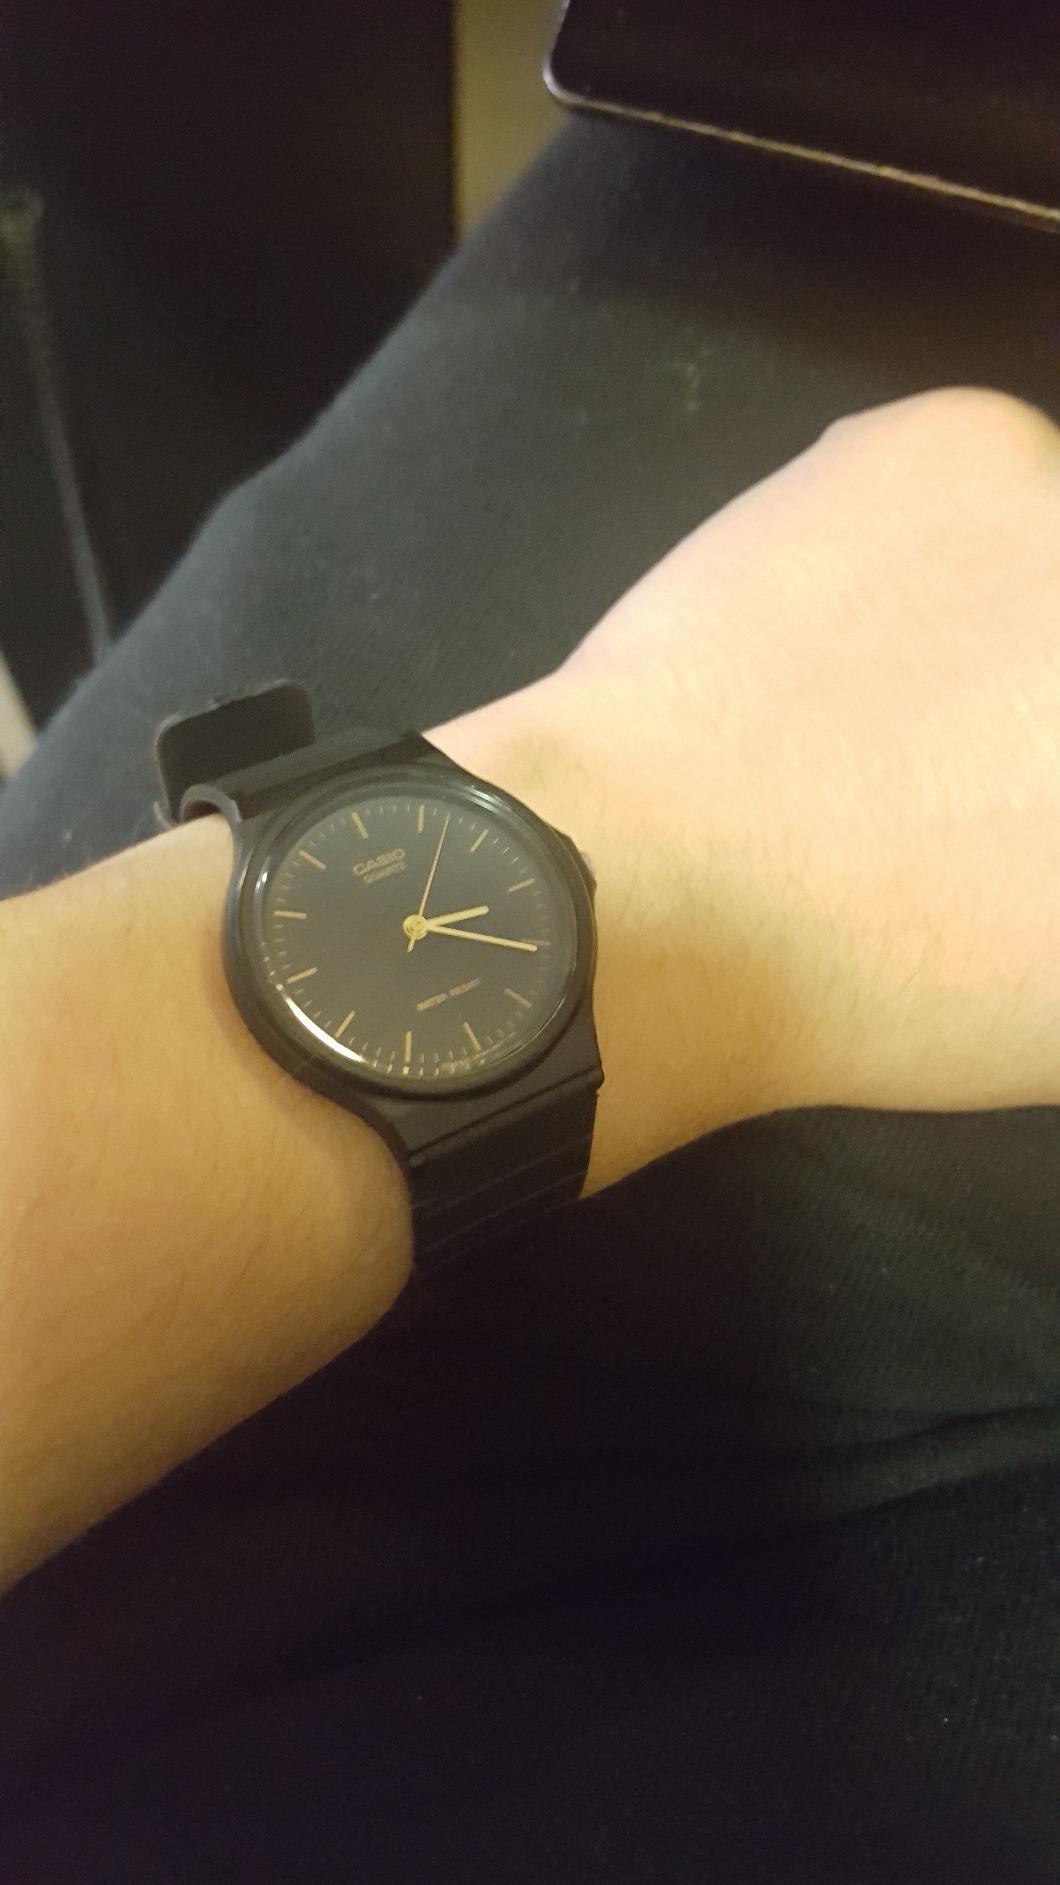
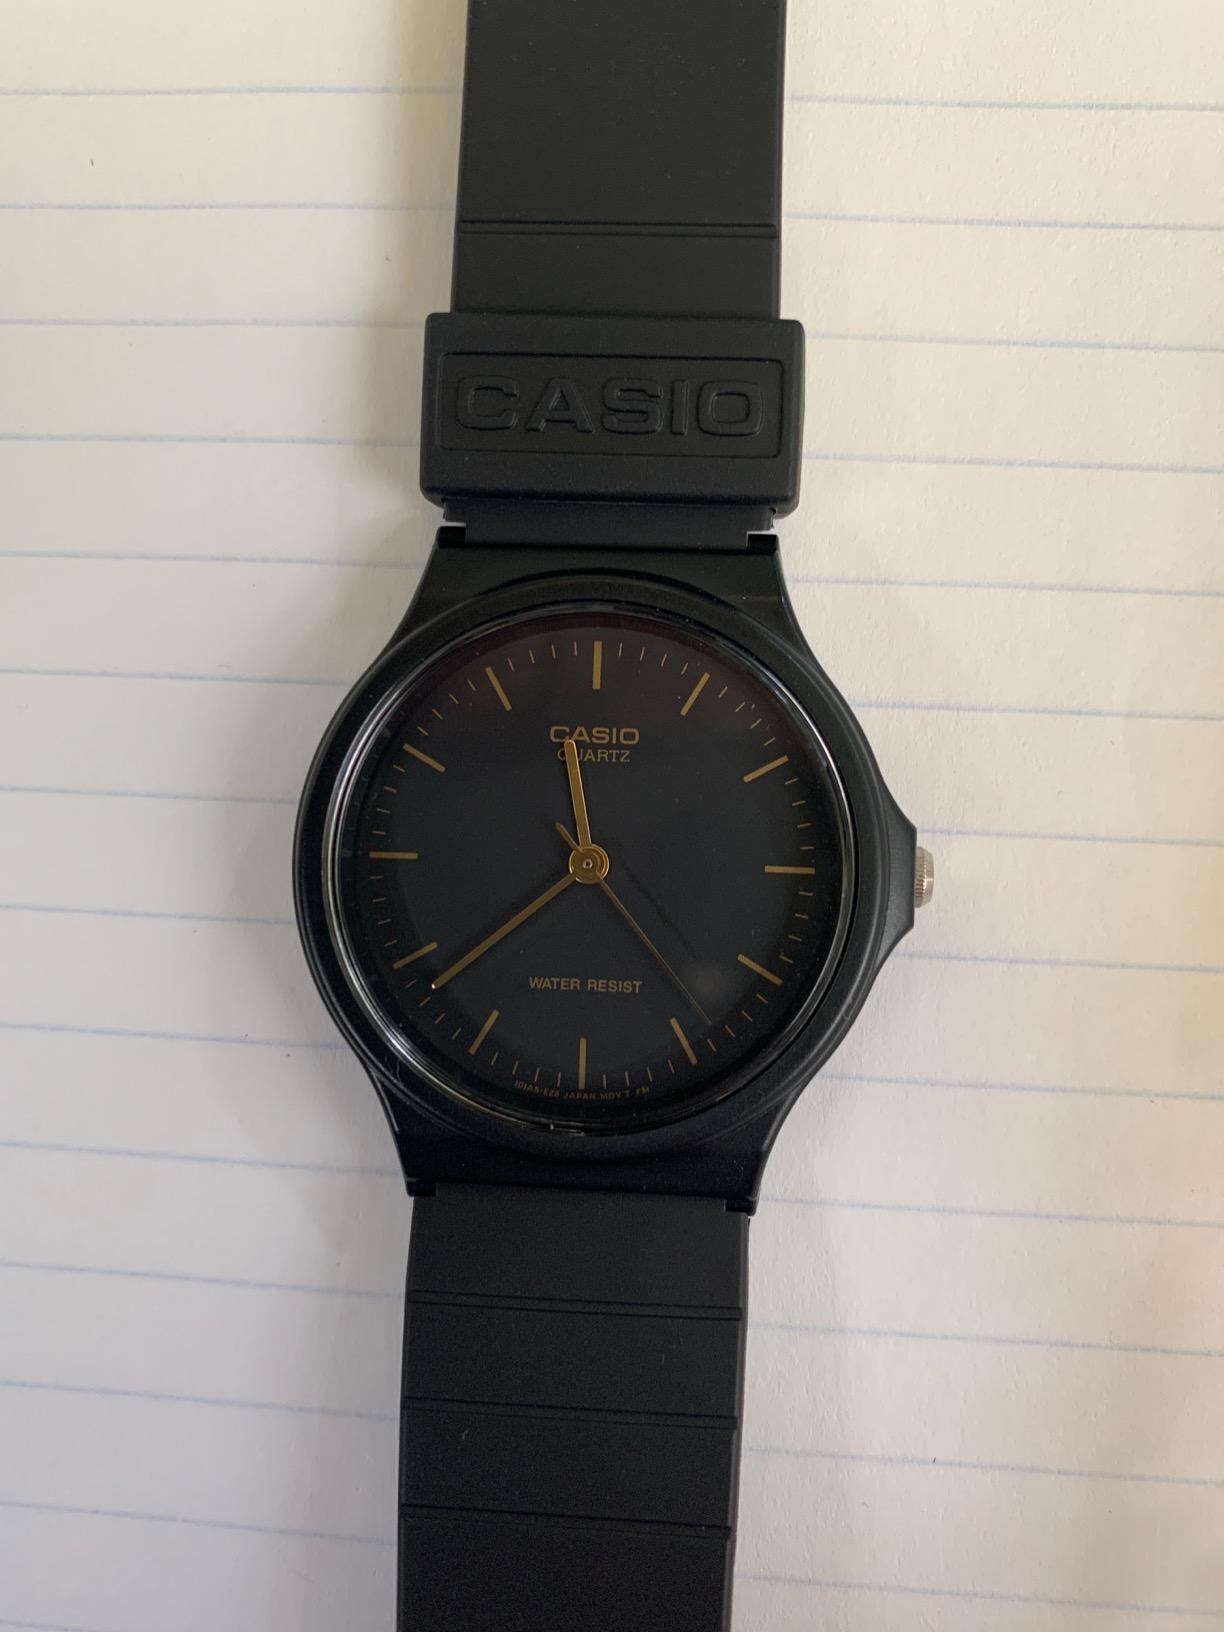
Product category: accessories_watch
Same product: yes